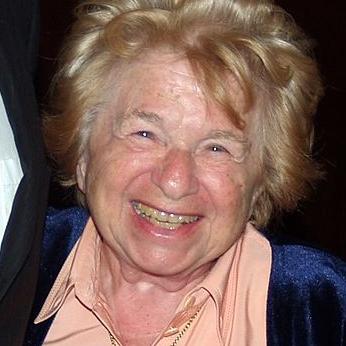
Age: 79